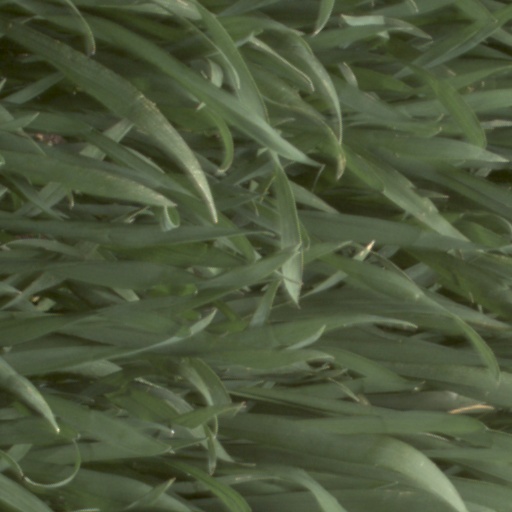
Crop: wheat